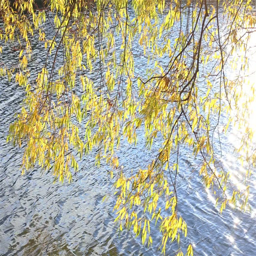
the branch sways in the wind over the water